Élisabeth Bégon

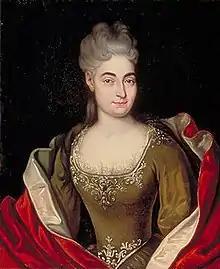

Élisabeth Bégon née Marie-Isabelle-Élisabeth Rocbert de la Morandière (born in Montréal in 1696, died in 1755), was a French-Canadian letter writer. She is known for the correspondence she wrote to her widowed son-in-law Honoré-Gabriel Michel de Villebois de La Rouvillière (1702-1752) between 1748 and 1753. The first of her extant letters describe the daily life of an elite colonial laywoman in New France between 1748 and 1749, when Bégon left Canada and settled in Rochefort. She continued to write to Michel from France, and her last known letters were written after their intended recipient's death in New Orleans as news was slow to reach her.